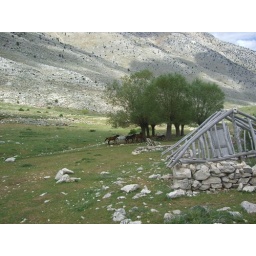
Note the horses running about in the trees